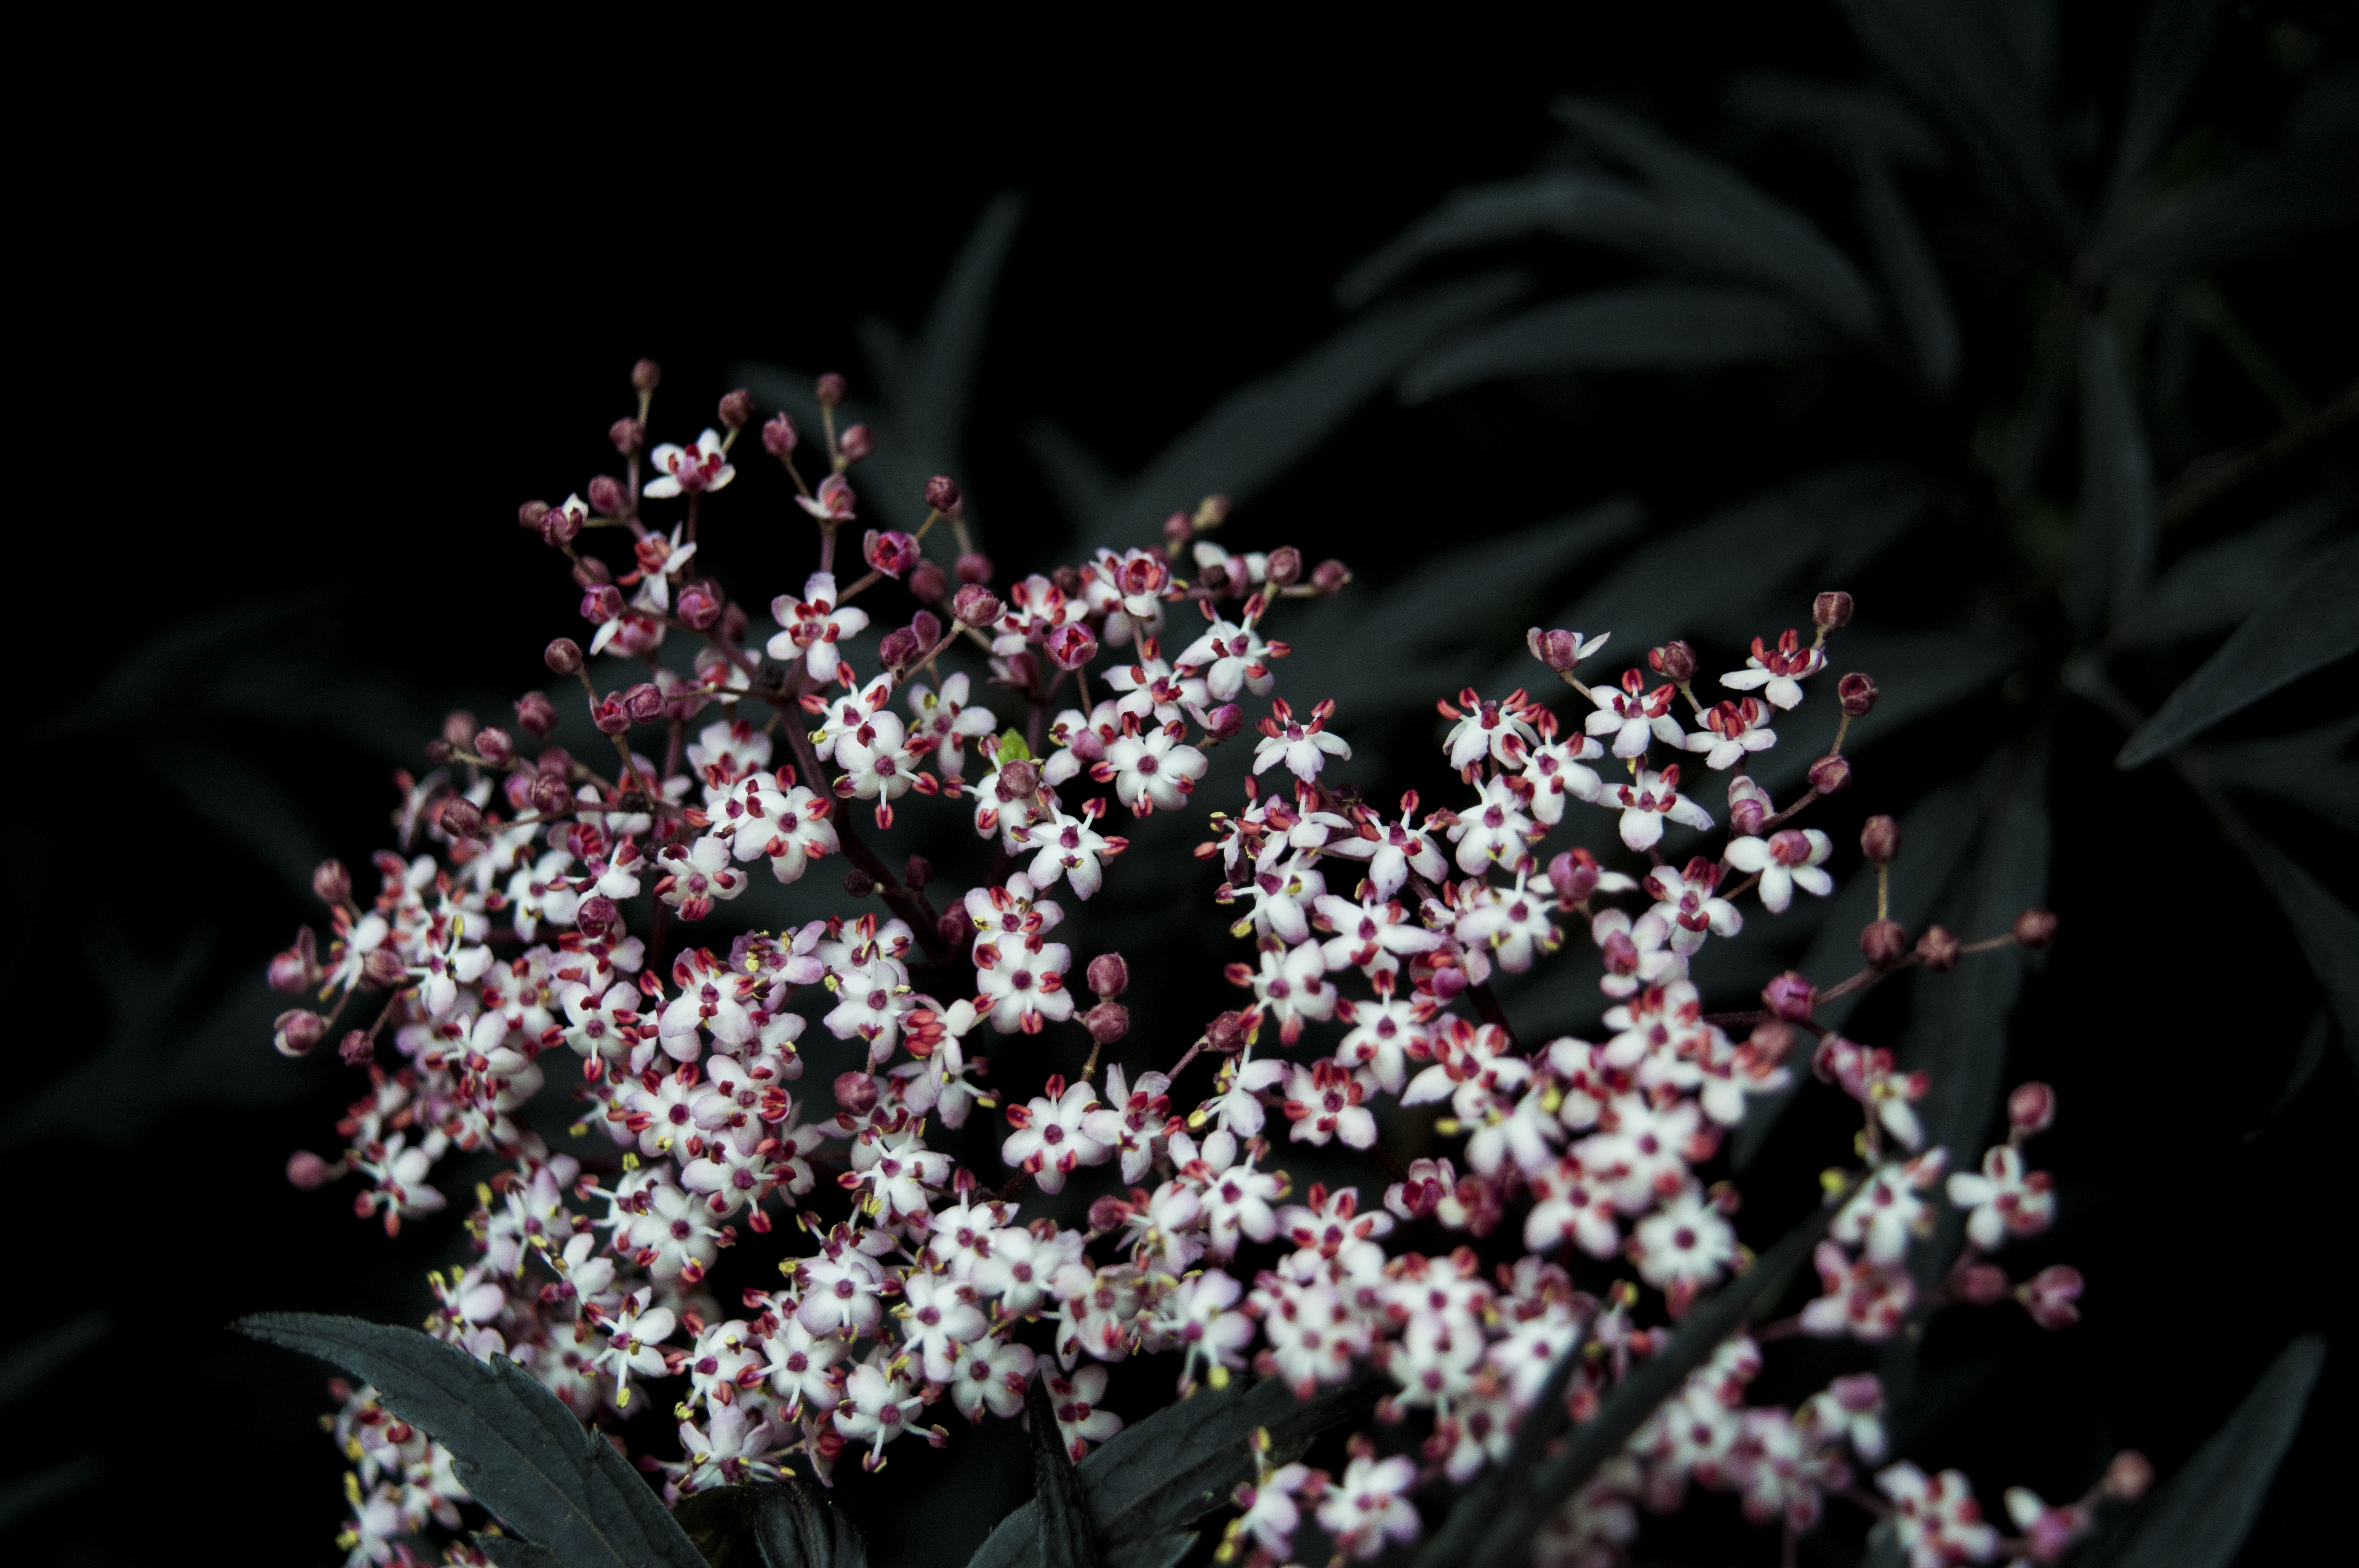
branch, blossom, plant, photography, leaf, flower, petal, bloom, spring, botany, flora, flowers, shrub, macro photography, flowering plant, land plant